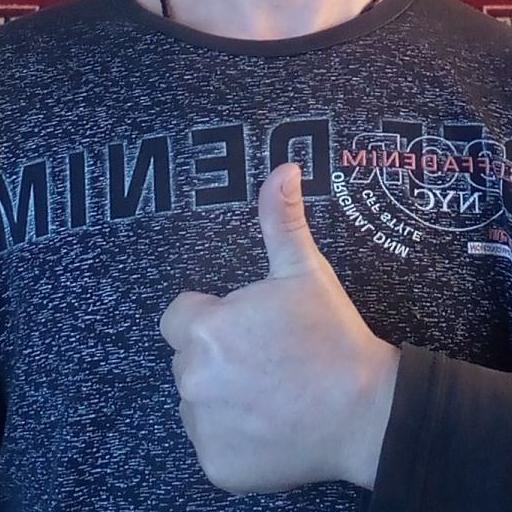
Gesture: like